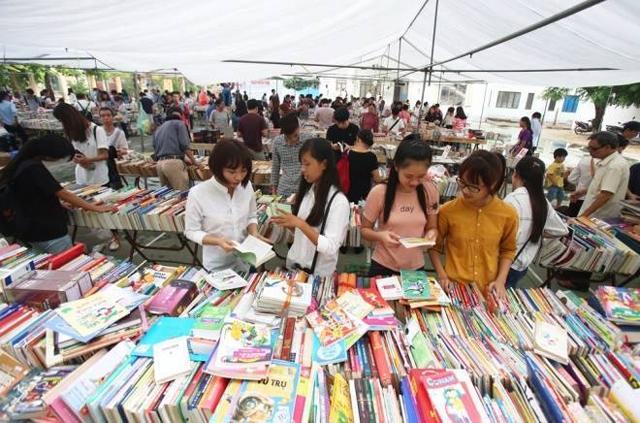
có nhiều cuốn sách xuất hiện trong hội sách